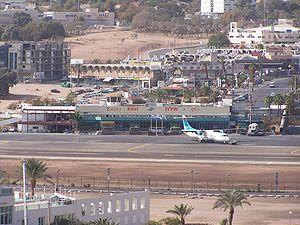
Arkia est une compagnie aérienne régulière pour ses vols en Israël et charter pour ses vols dans le monde, Arkia s'est largement diffusée en Europe grâce à ses prix attractifs.